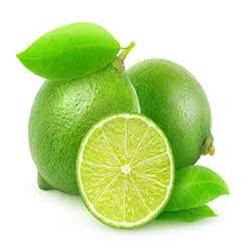
Label: Lemon